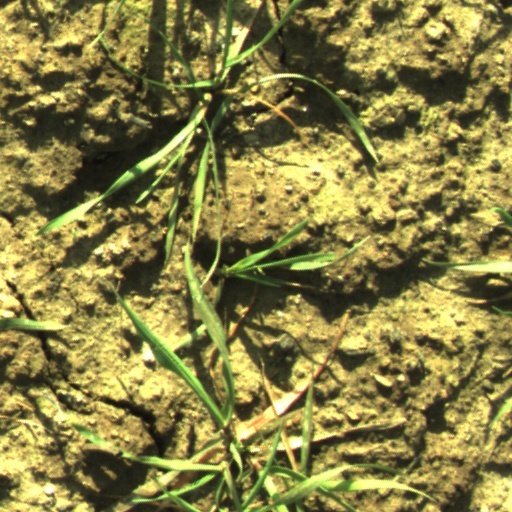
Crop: wheat